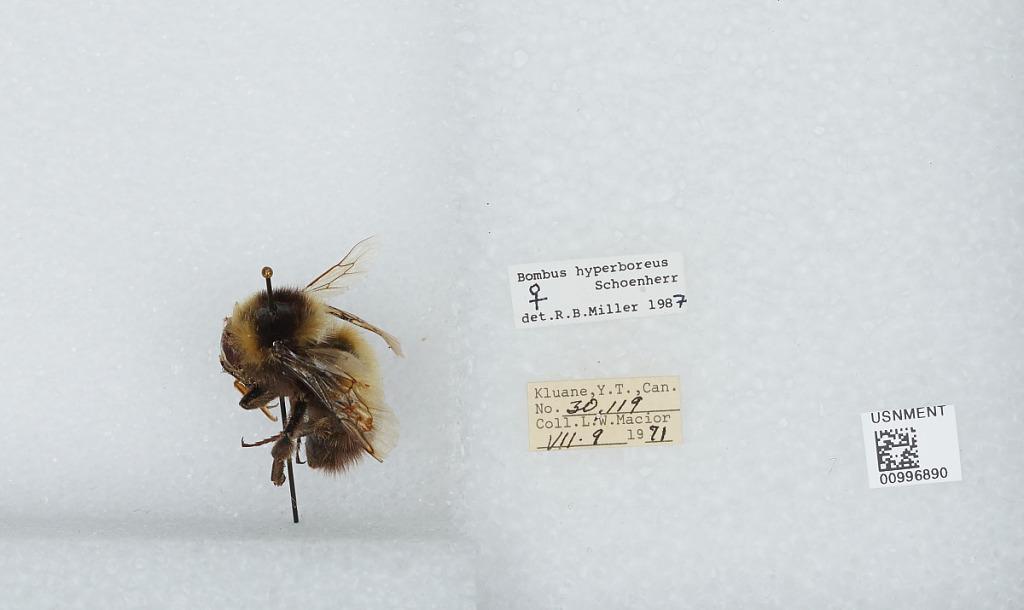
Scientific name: Bombus (Alpinobombus) hyperboreus Schönherr
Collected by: L. Macior
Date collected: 1971-7-9
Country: Canada
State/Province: Yukon Territory
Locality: Kluane
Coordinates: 60.75, -139.5
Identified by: Miller, R. B.